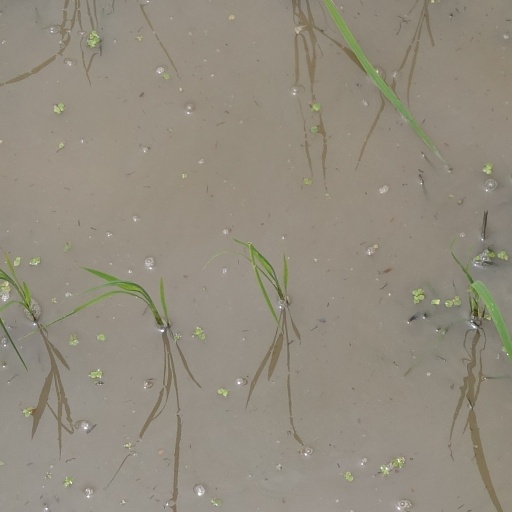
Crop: rice